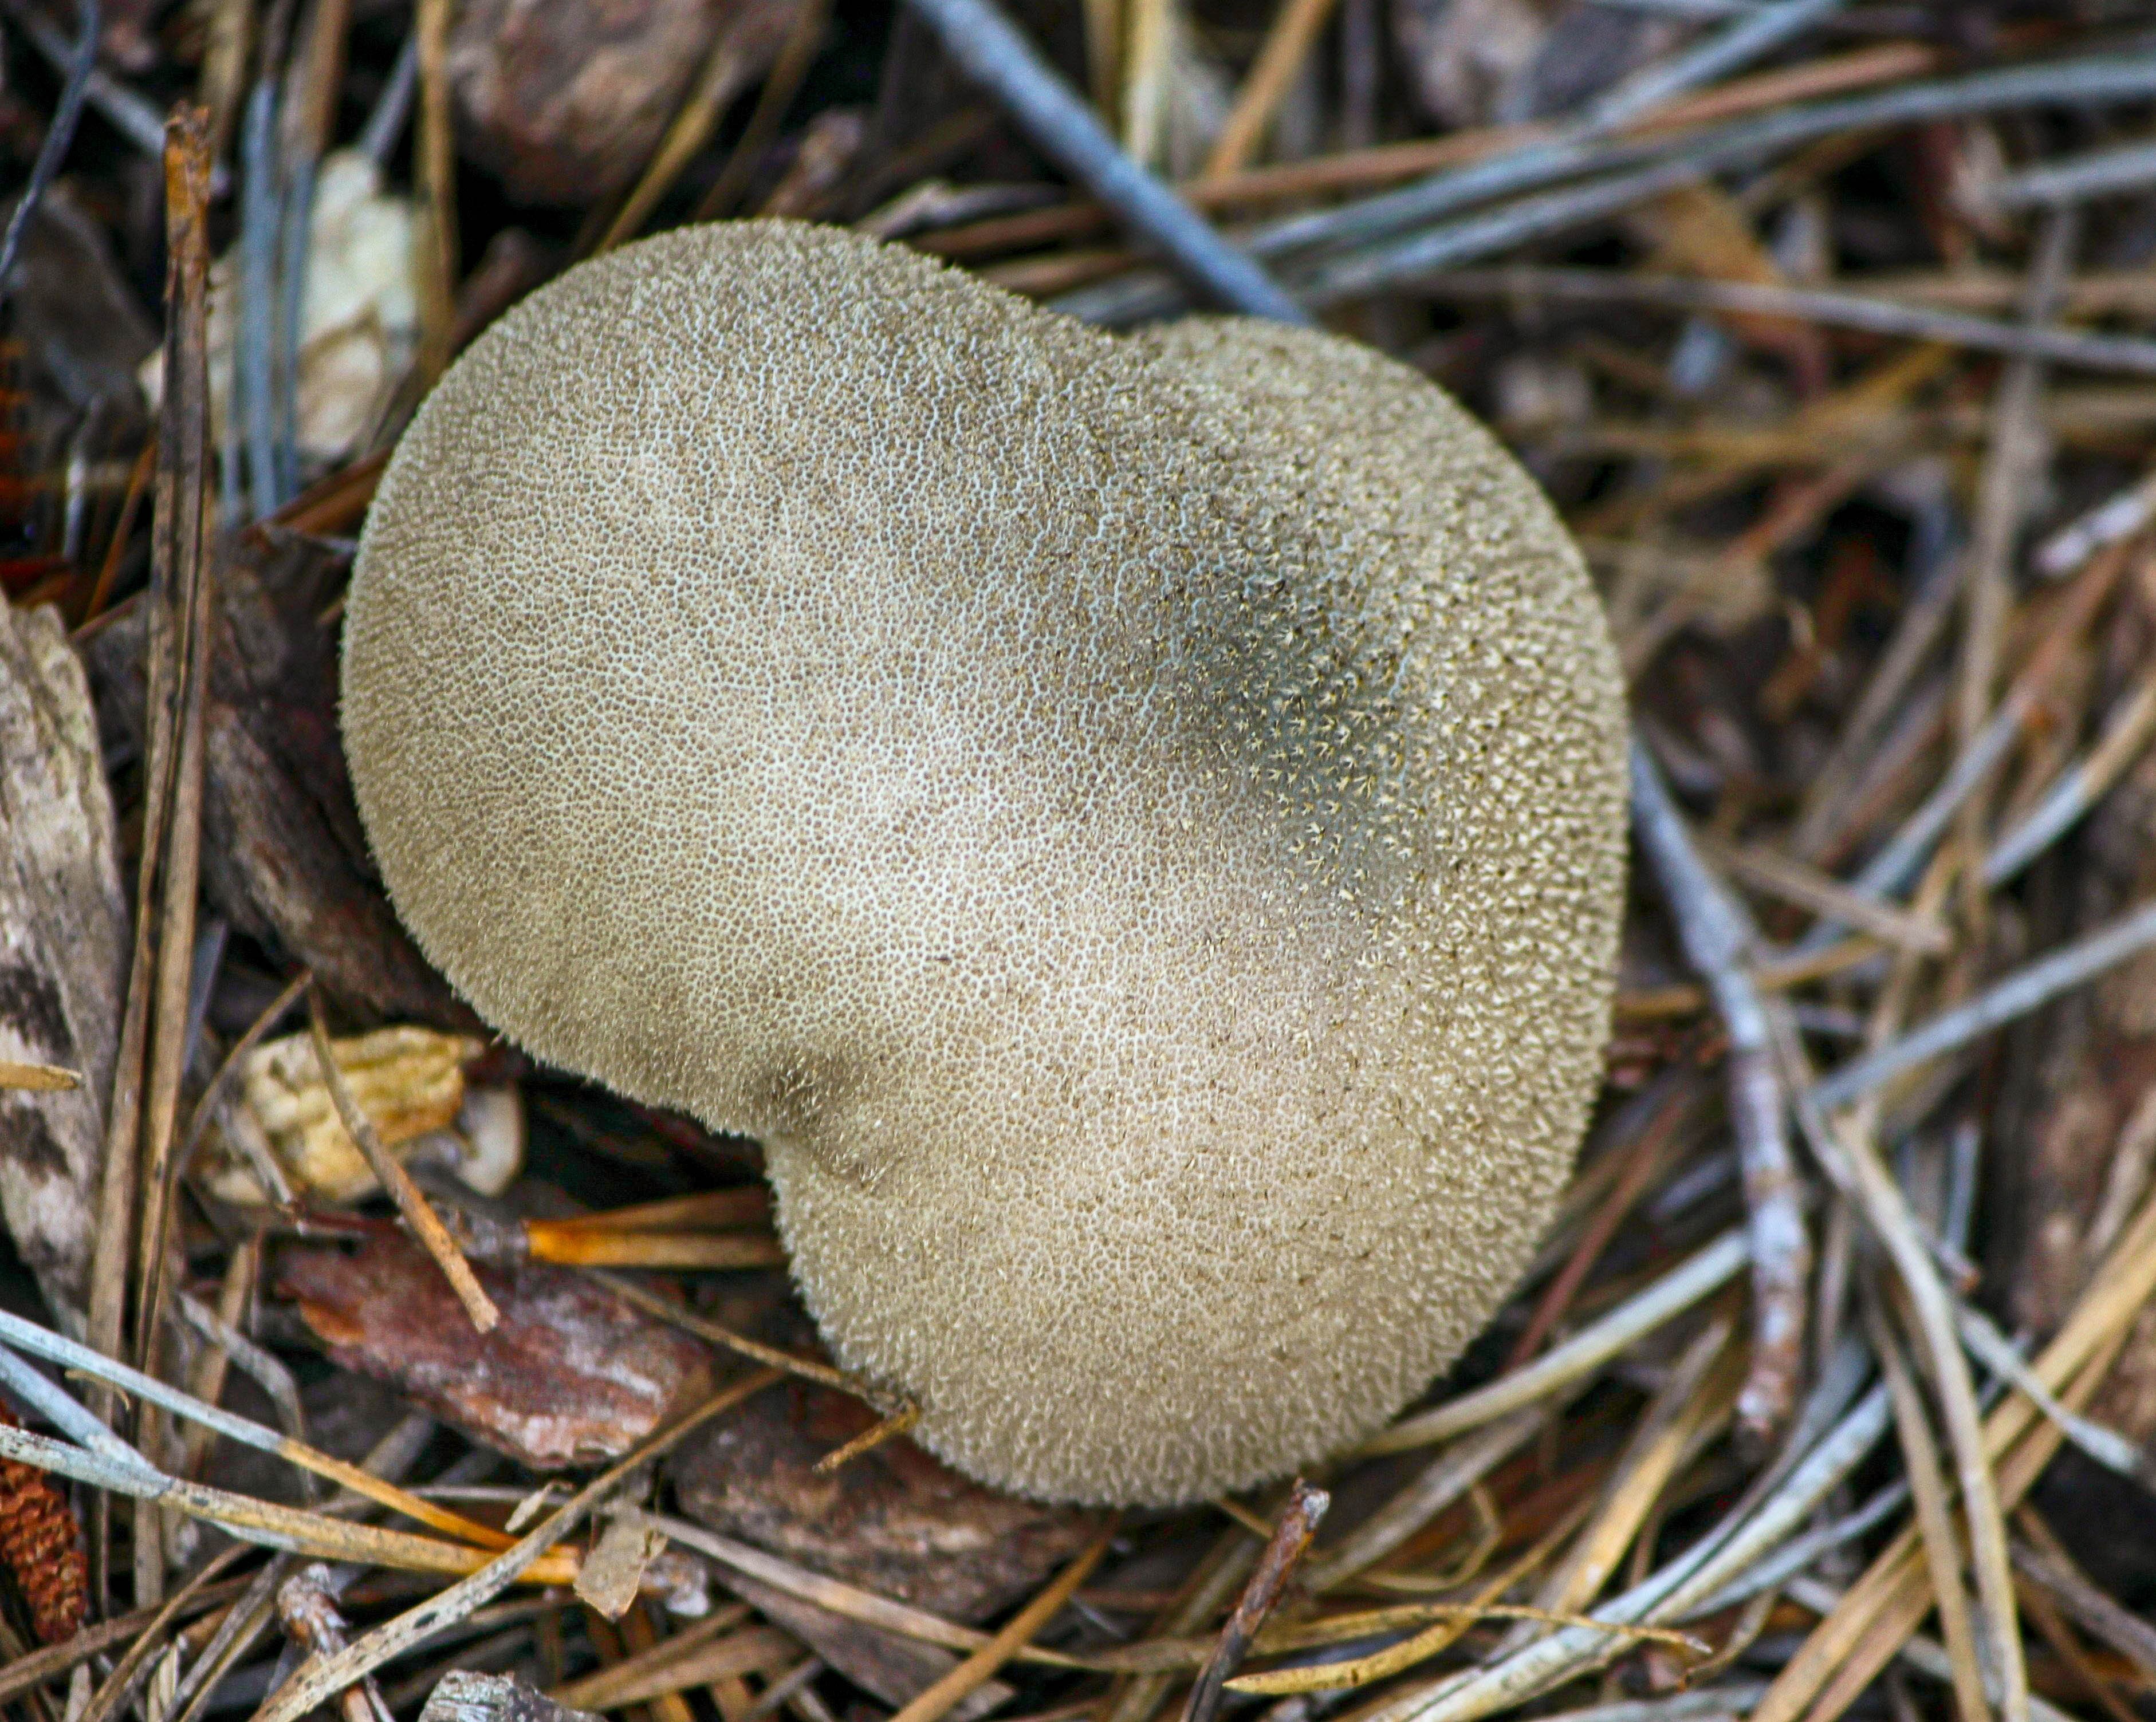
nature, blossom, plant, stem, leaf, bloom, wildlife, environment, herb, natural, autumn, botany, mushroom, agriculture, flora, botanical, fauna, close up, outdoors, fungus, vegetation, woodland, horticulture, bolete, organic, agaricus, macro photography, oyster mushroom, edible mushroom, basidiomycota, agaricomycetes, agaricaceae, champignon mushroom, penny bun, pleurotus eryngii, puffball mushroom, spore dust